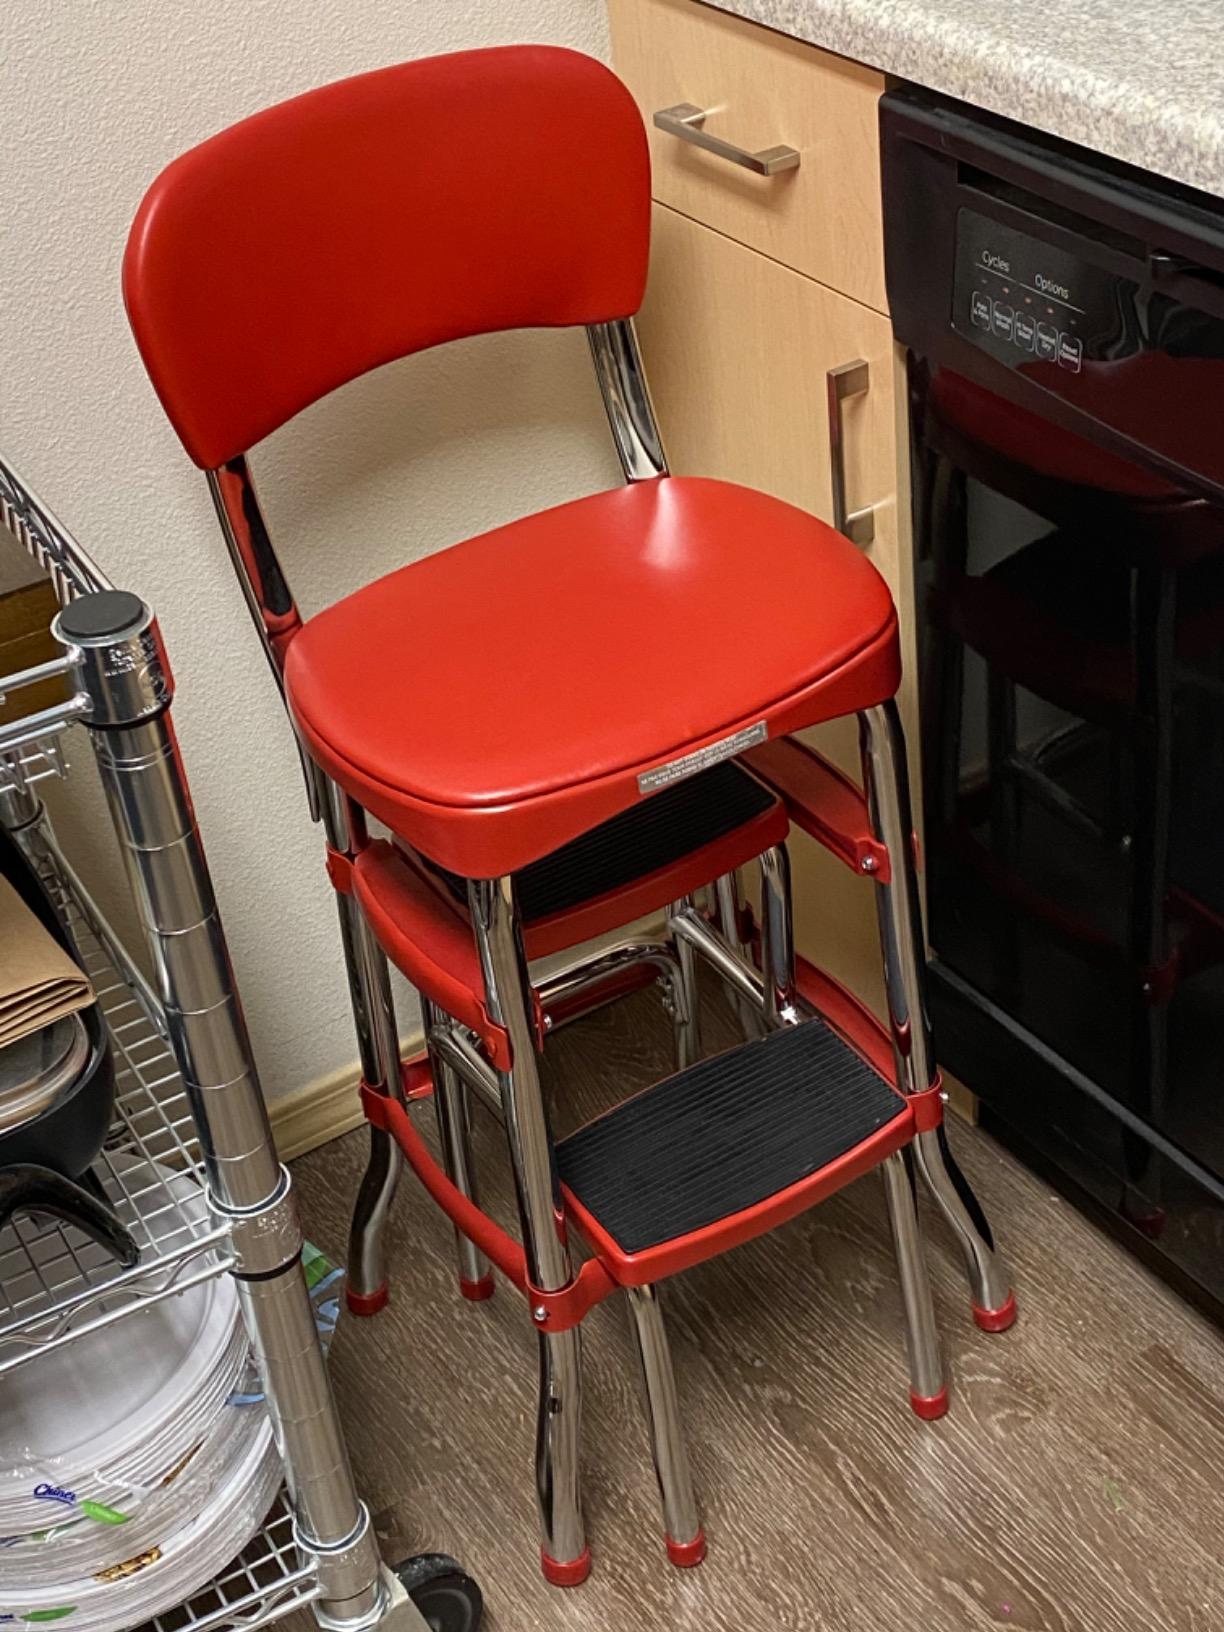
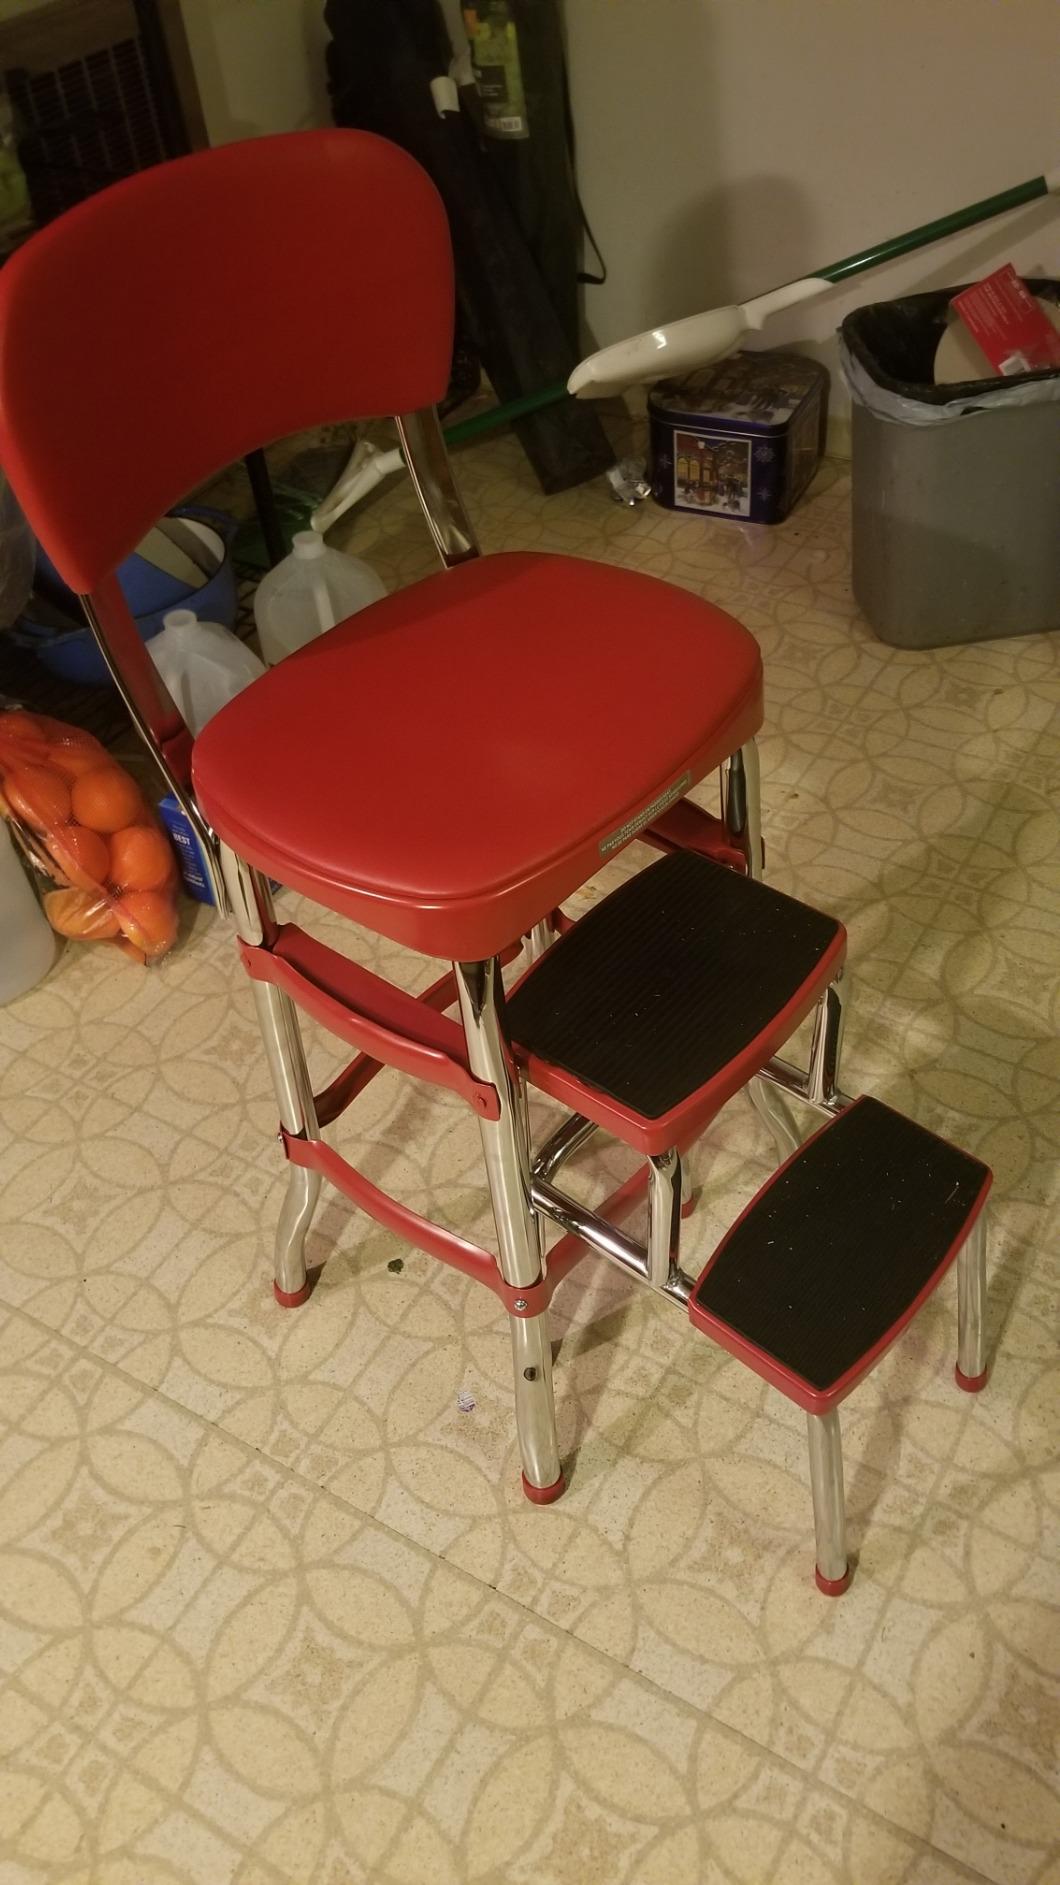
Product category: items_chair
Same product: yes